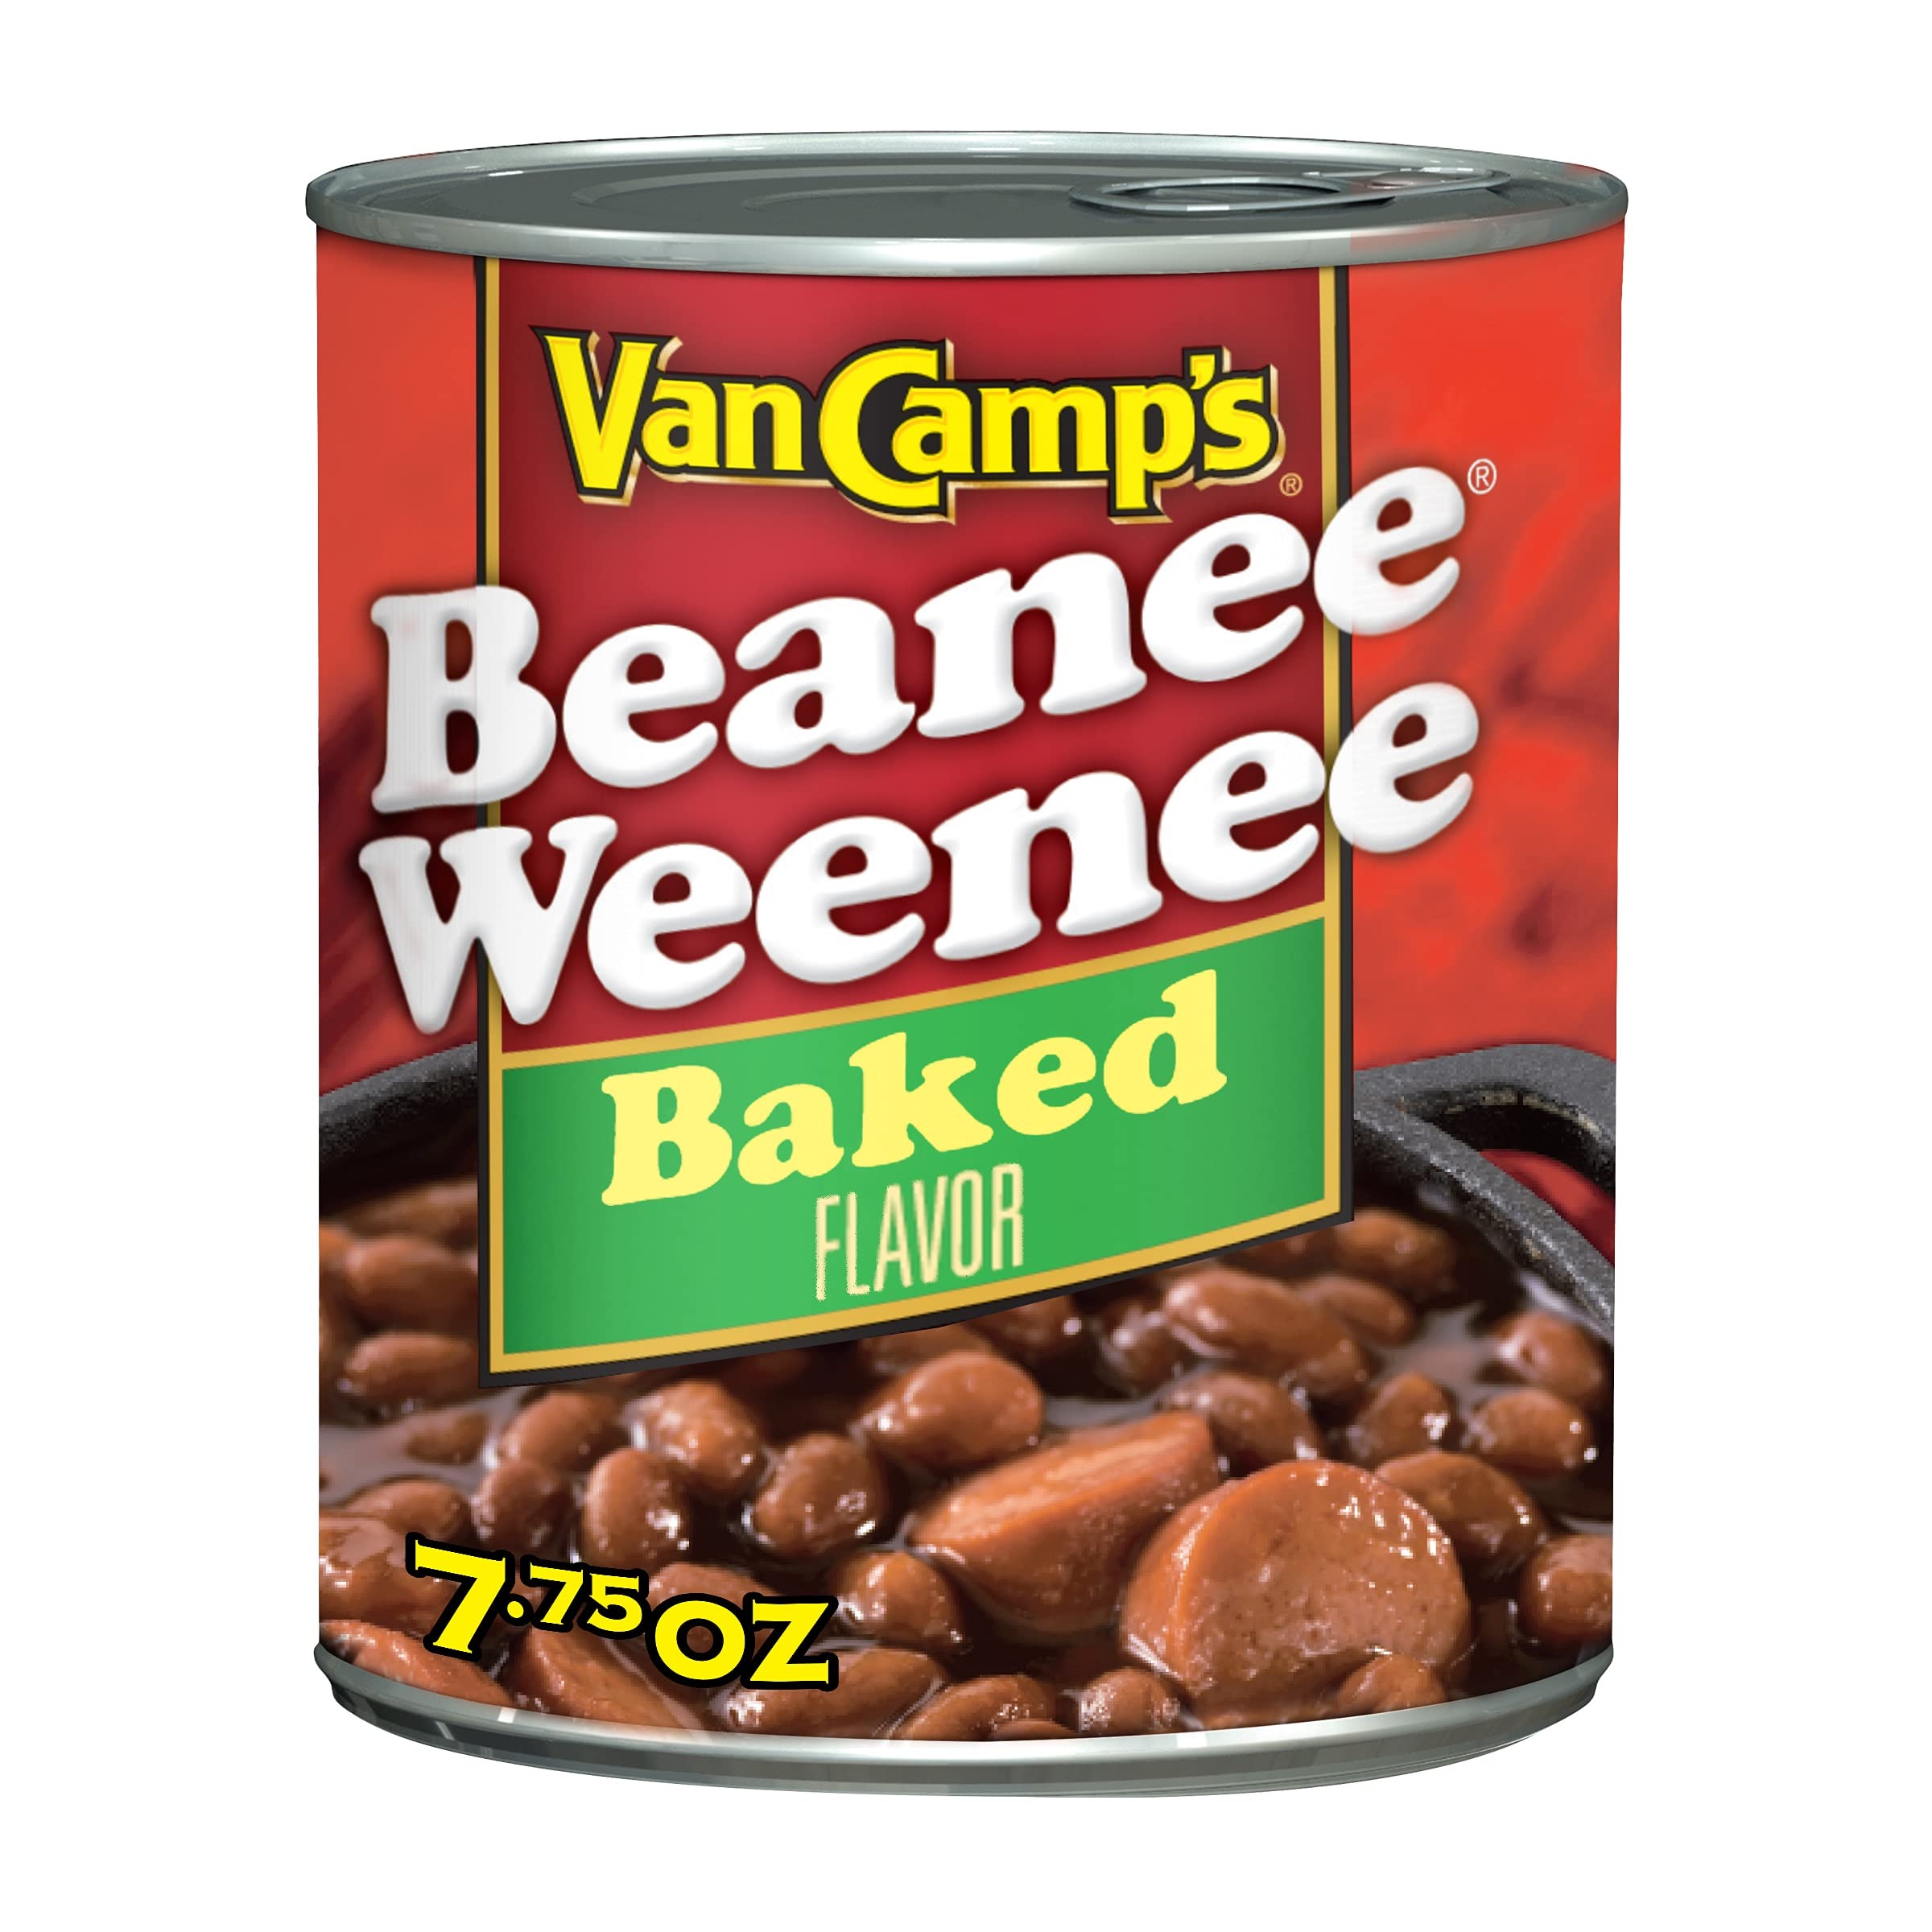
Item Name: Van Camp's Baked Beanee Weenee, Canned Food, 7.75 oz
Bullet Point 1: One 7.75 oz can of Van Camp's Baked Beanee Weenee
Bullet Point 2: Canned food is ready to heat and eat for convenience
Bullet Point 3: Signature Van Camp's beans are simmered in perfectly seasoned tomato sauce with sliced chicken franks and a natural smoky flavor
Bullet Point 4: Serve a can of beans and chicken franks as an easy snack or side dish
Bullet Point 5: Heat canned baked beans on the stovetop or in the microwave in minutes
Value: 7.75
Unit: oz

Price: 5.91